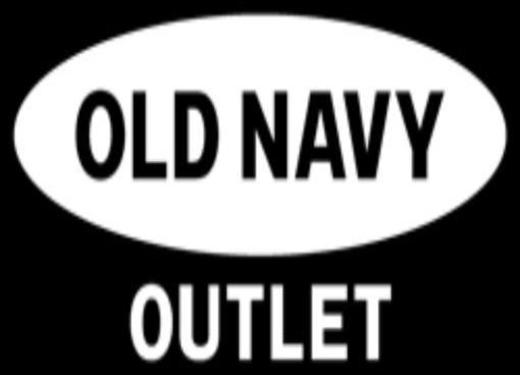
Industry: Clothes